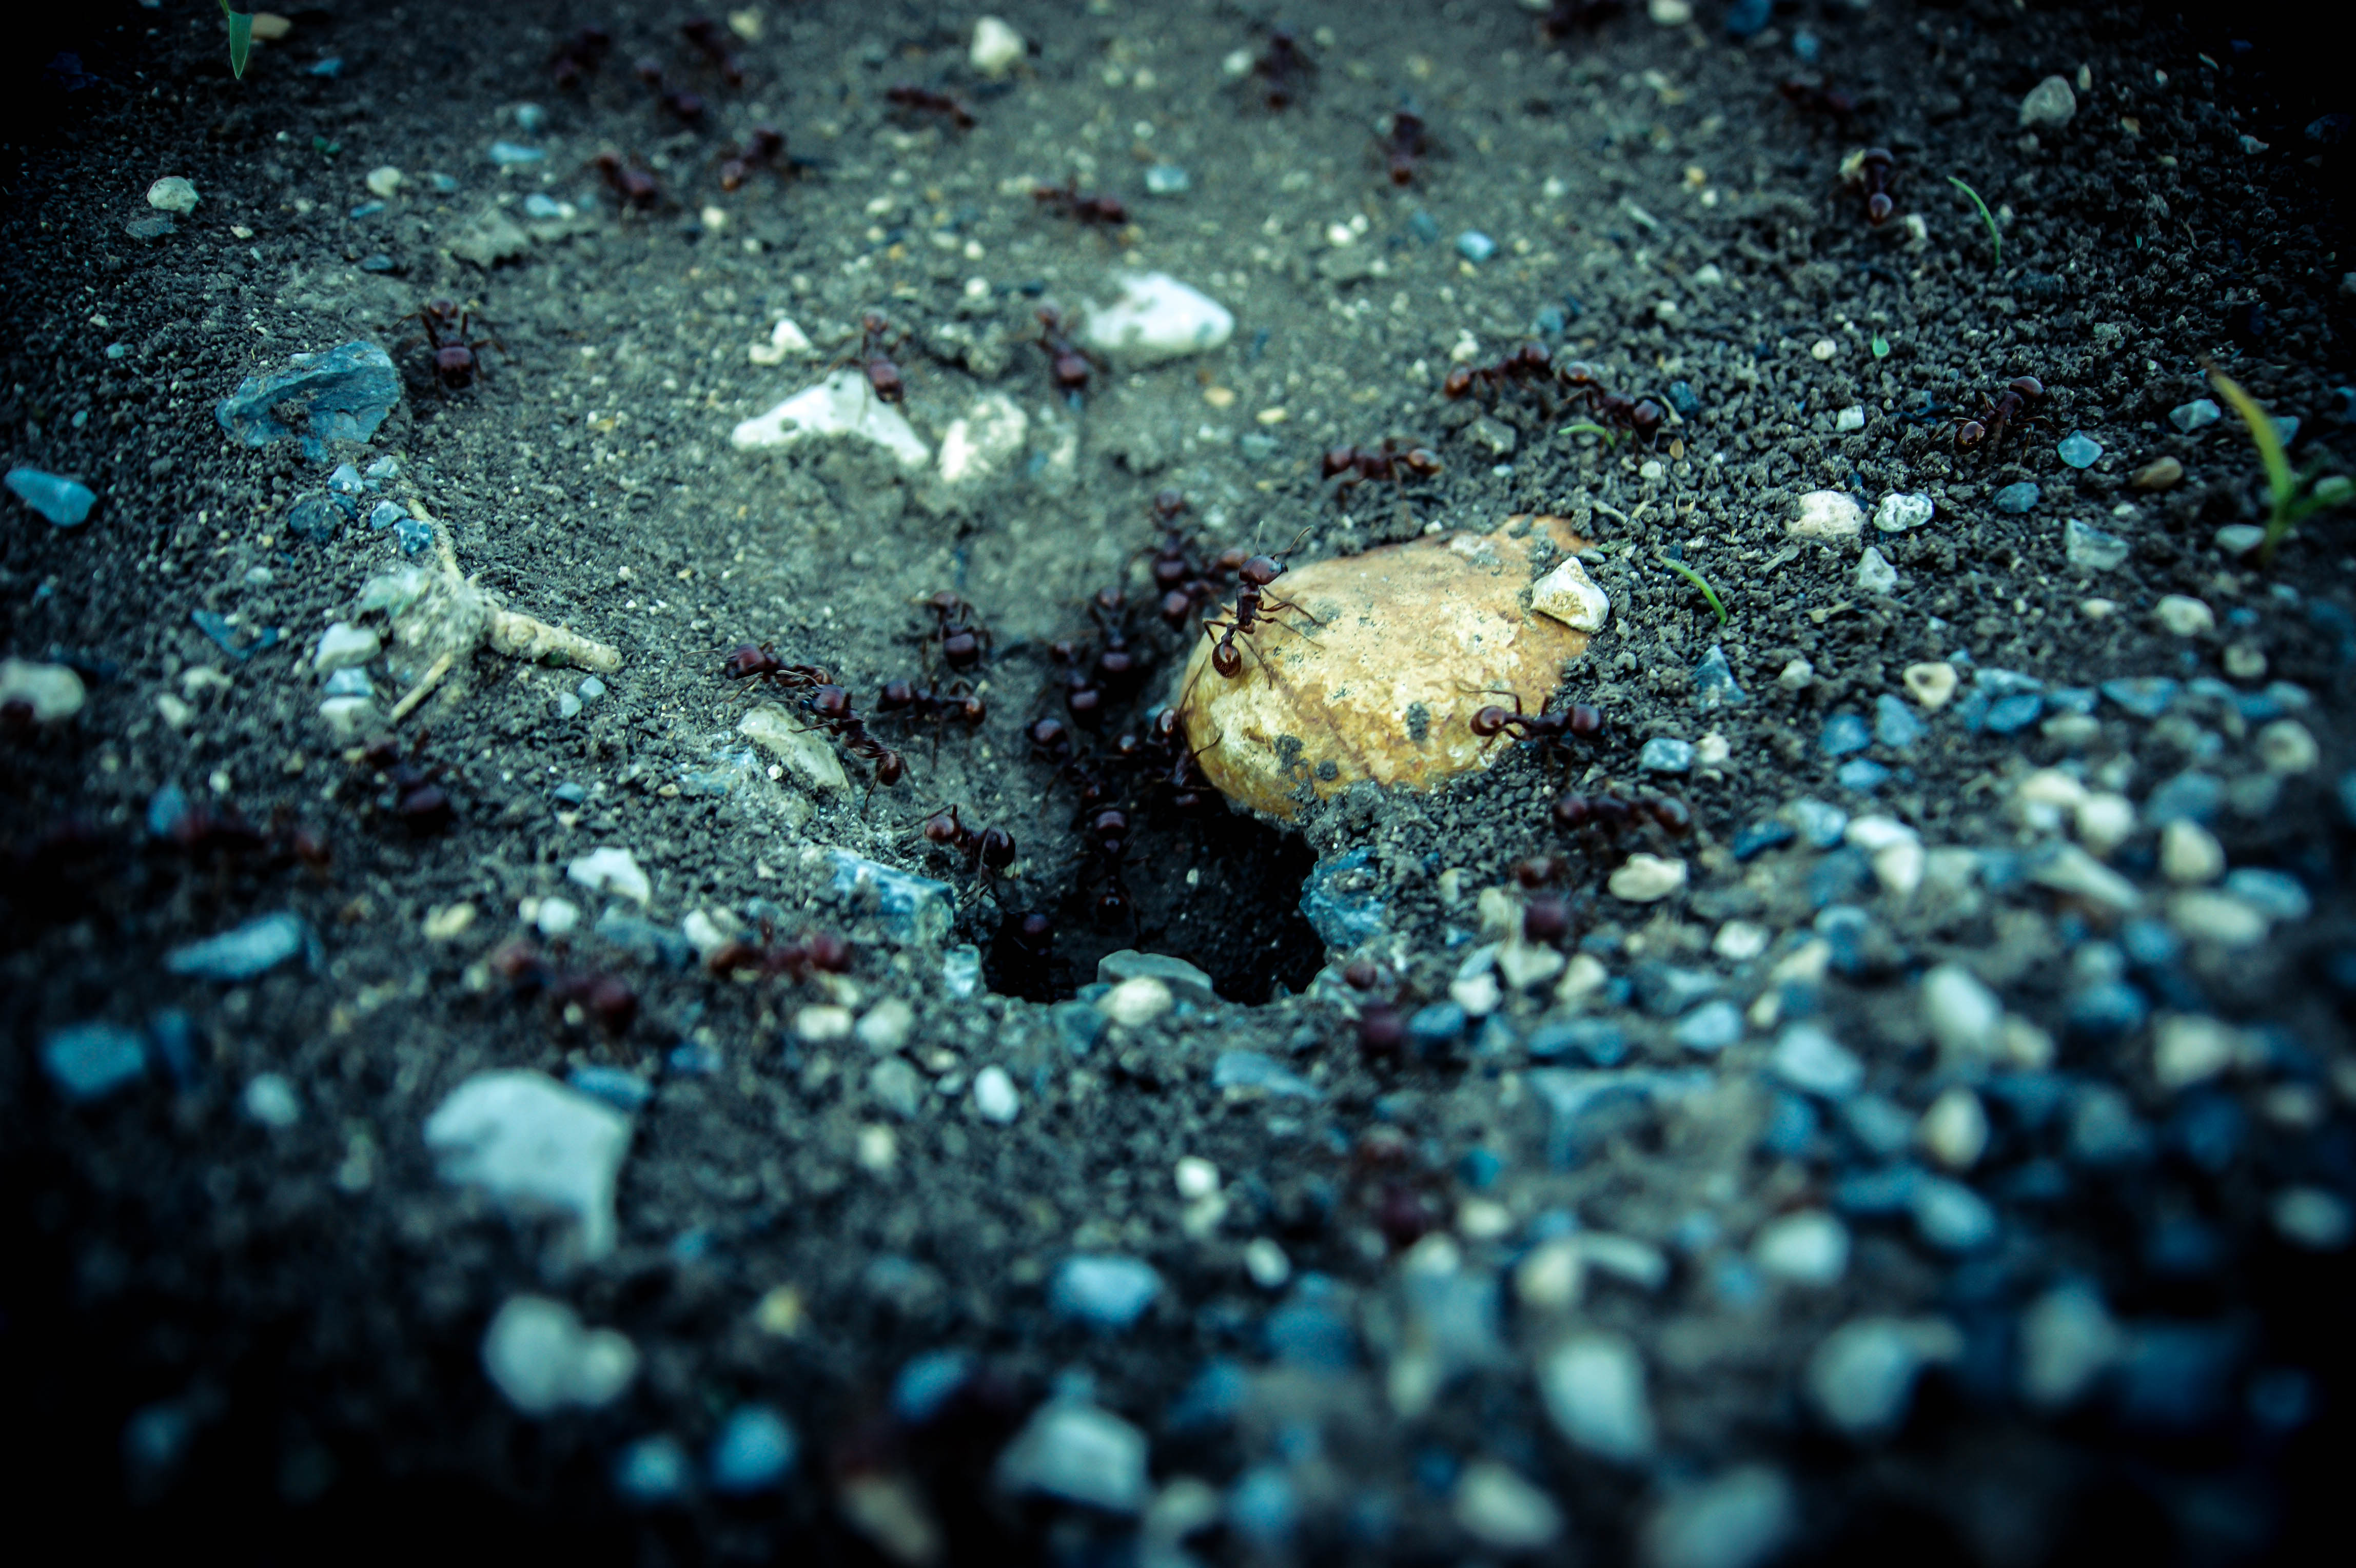
sand, blur, ground, photography, underwater, environment, macro, biology, soil, blue, coral, invertebrate, reef, close up, focus, pebbles, ants, macro photography, marine biology